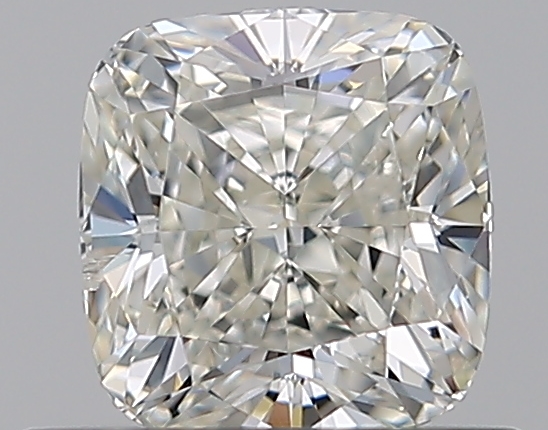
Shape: cushion
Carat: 0.71
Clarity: SI2
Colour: J
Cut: EX
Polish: EX
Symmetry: VG
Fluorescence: ST
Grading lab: GIA
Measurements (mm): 5.04 x 4.82 x 3.35